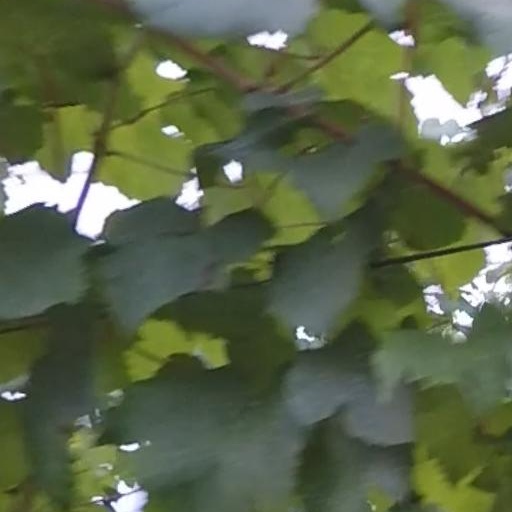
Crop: grape